Bird visual acuity rendering: 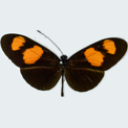
Butterfly visual acuity rendering: 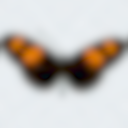
Species: erato
Subspecies: microclea
Sex: male
View: dorsal
Hybrid status: subspecies synonym
Locality: Pichis Road PER PA
Coordinates: -10.25, -74.75